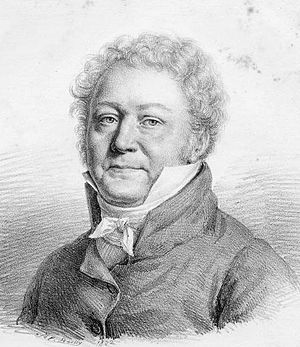
Guillaume Guillon Lethière
Guillaume Guillon Lethière var en fransk maler.